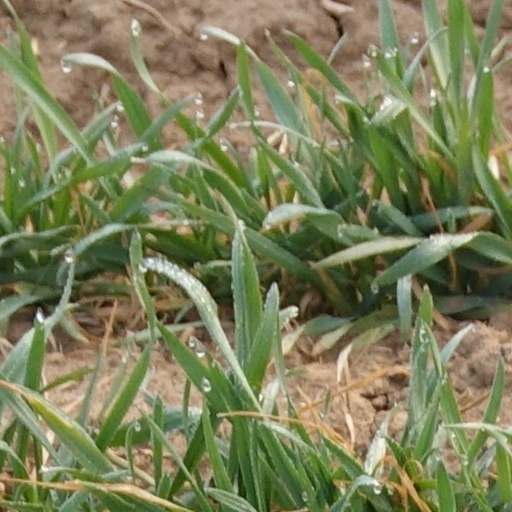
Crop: wheat